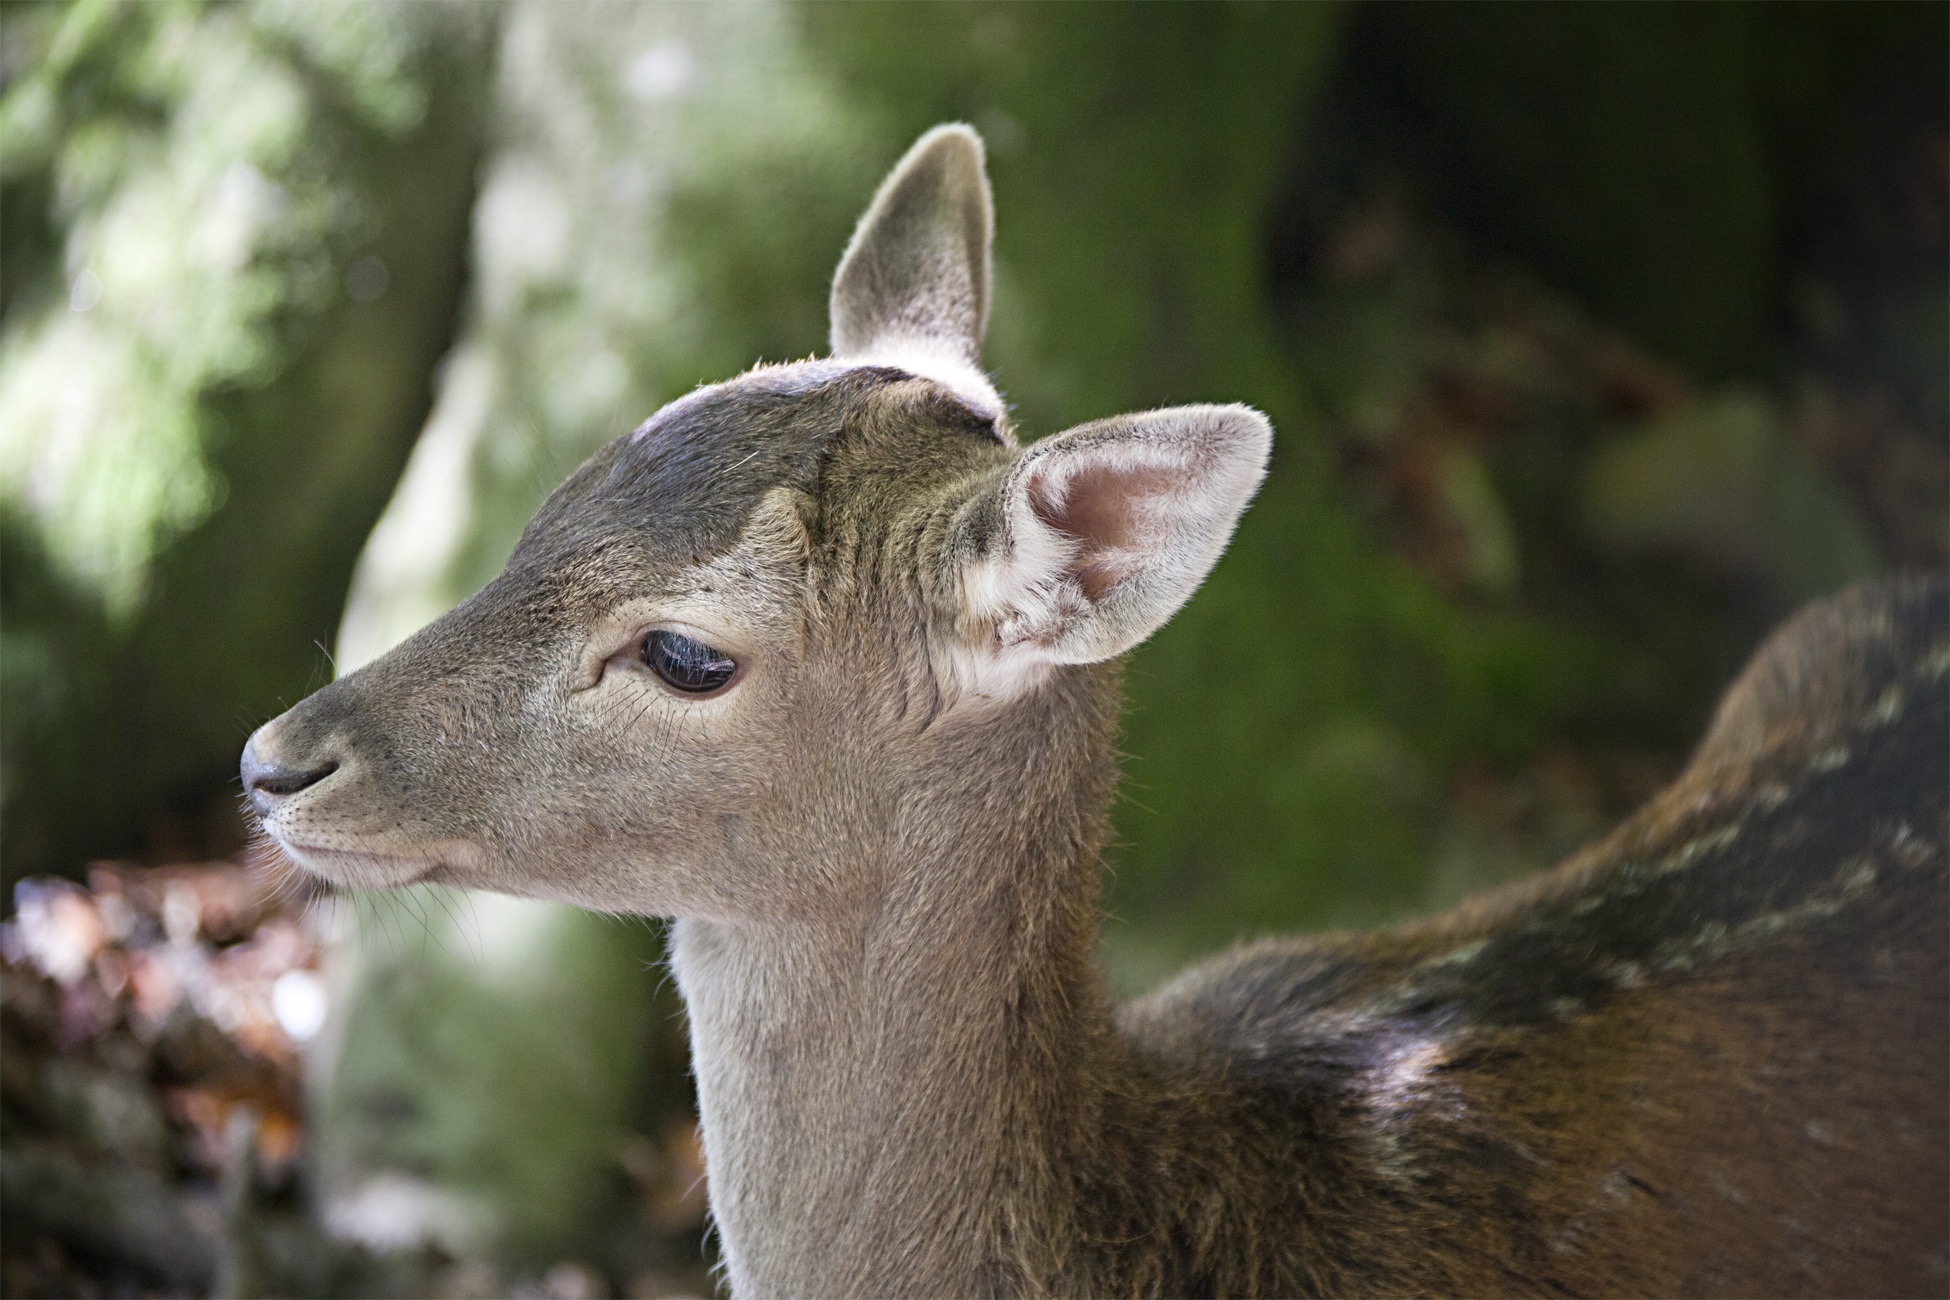
nature, animal, wildlife, wild, deer, zoo, mammal, fauna, vertebrate, roe deer, animal world, young animal, kitz, red deer, white tailed deer, damm wild, musk deer